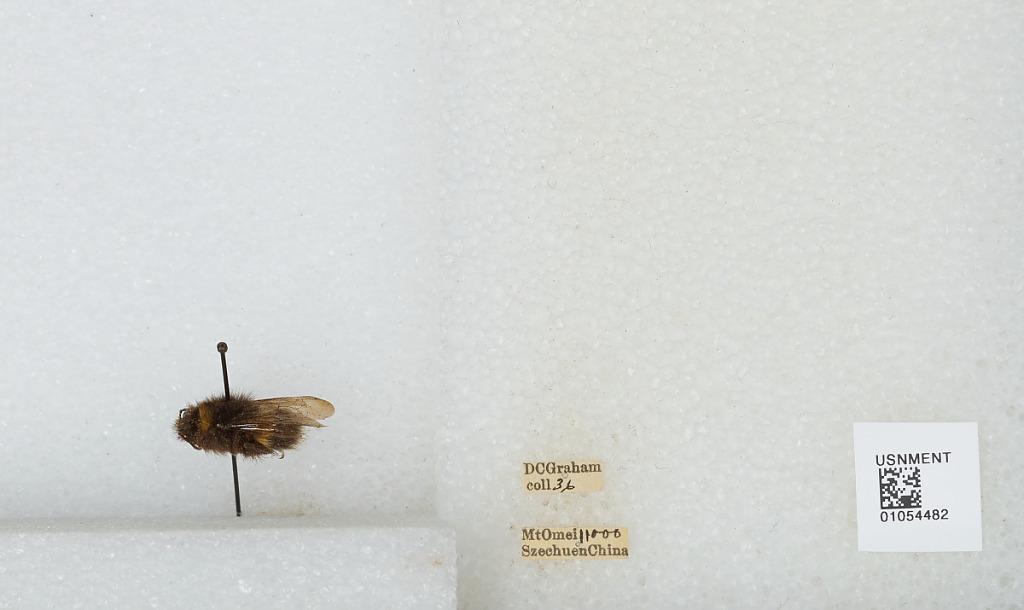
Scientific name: Bombus sp.
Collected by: D. Graham
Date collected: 1936--
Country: China
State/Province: Sichuan
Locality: Mt Emei